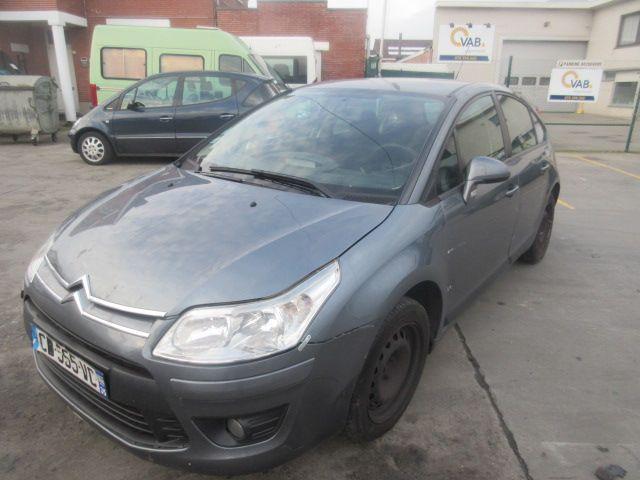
Aucun dommage détecté.
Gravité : aucun